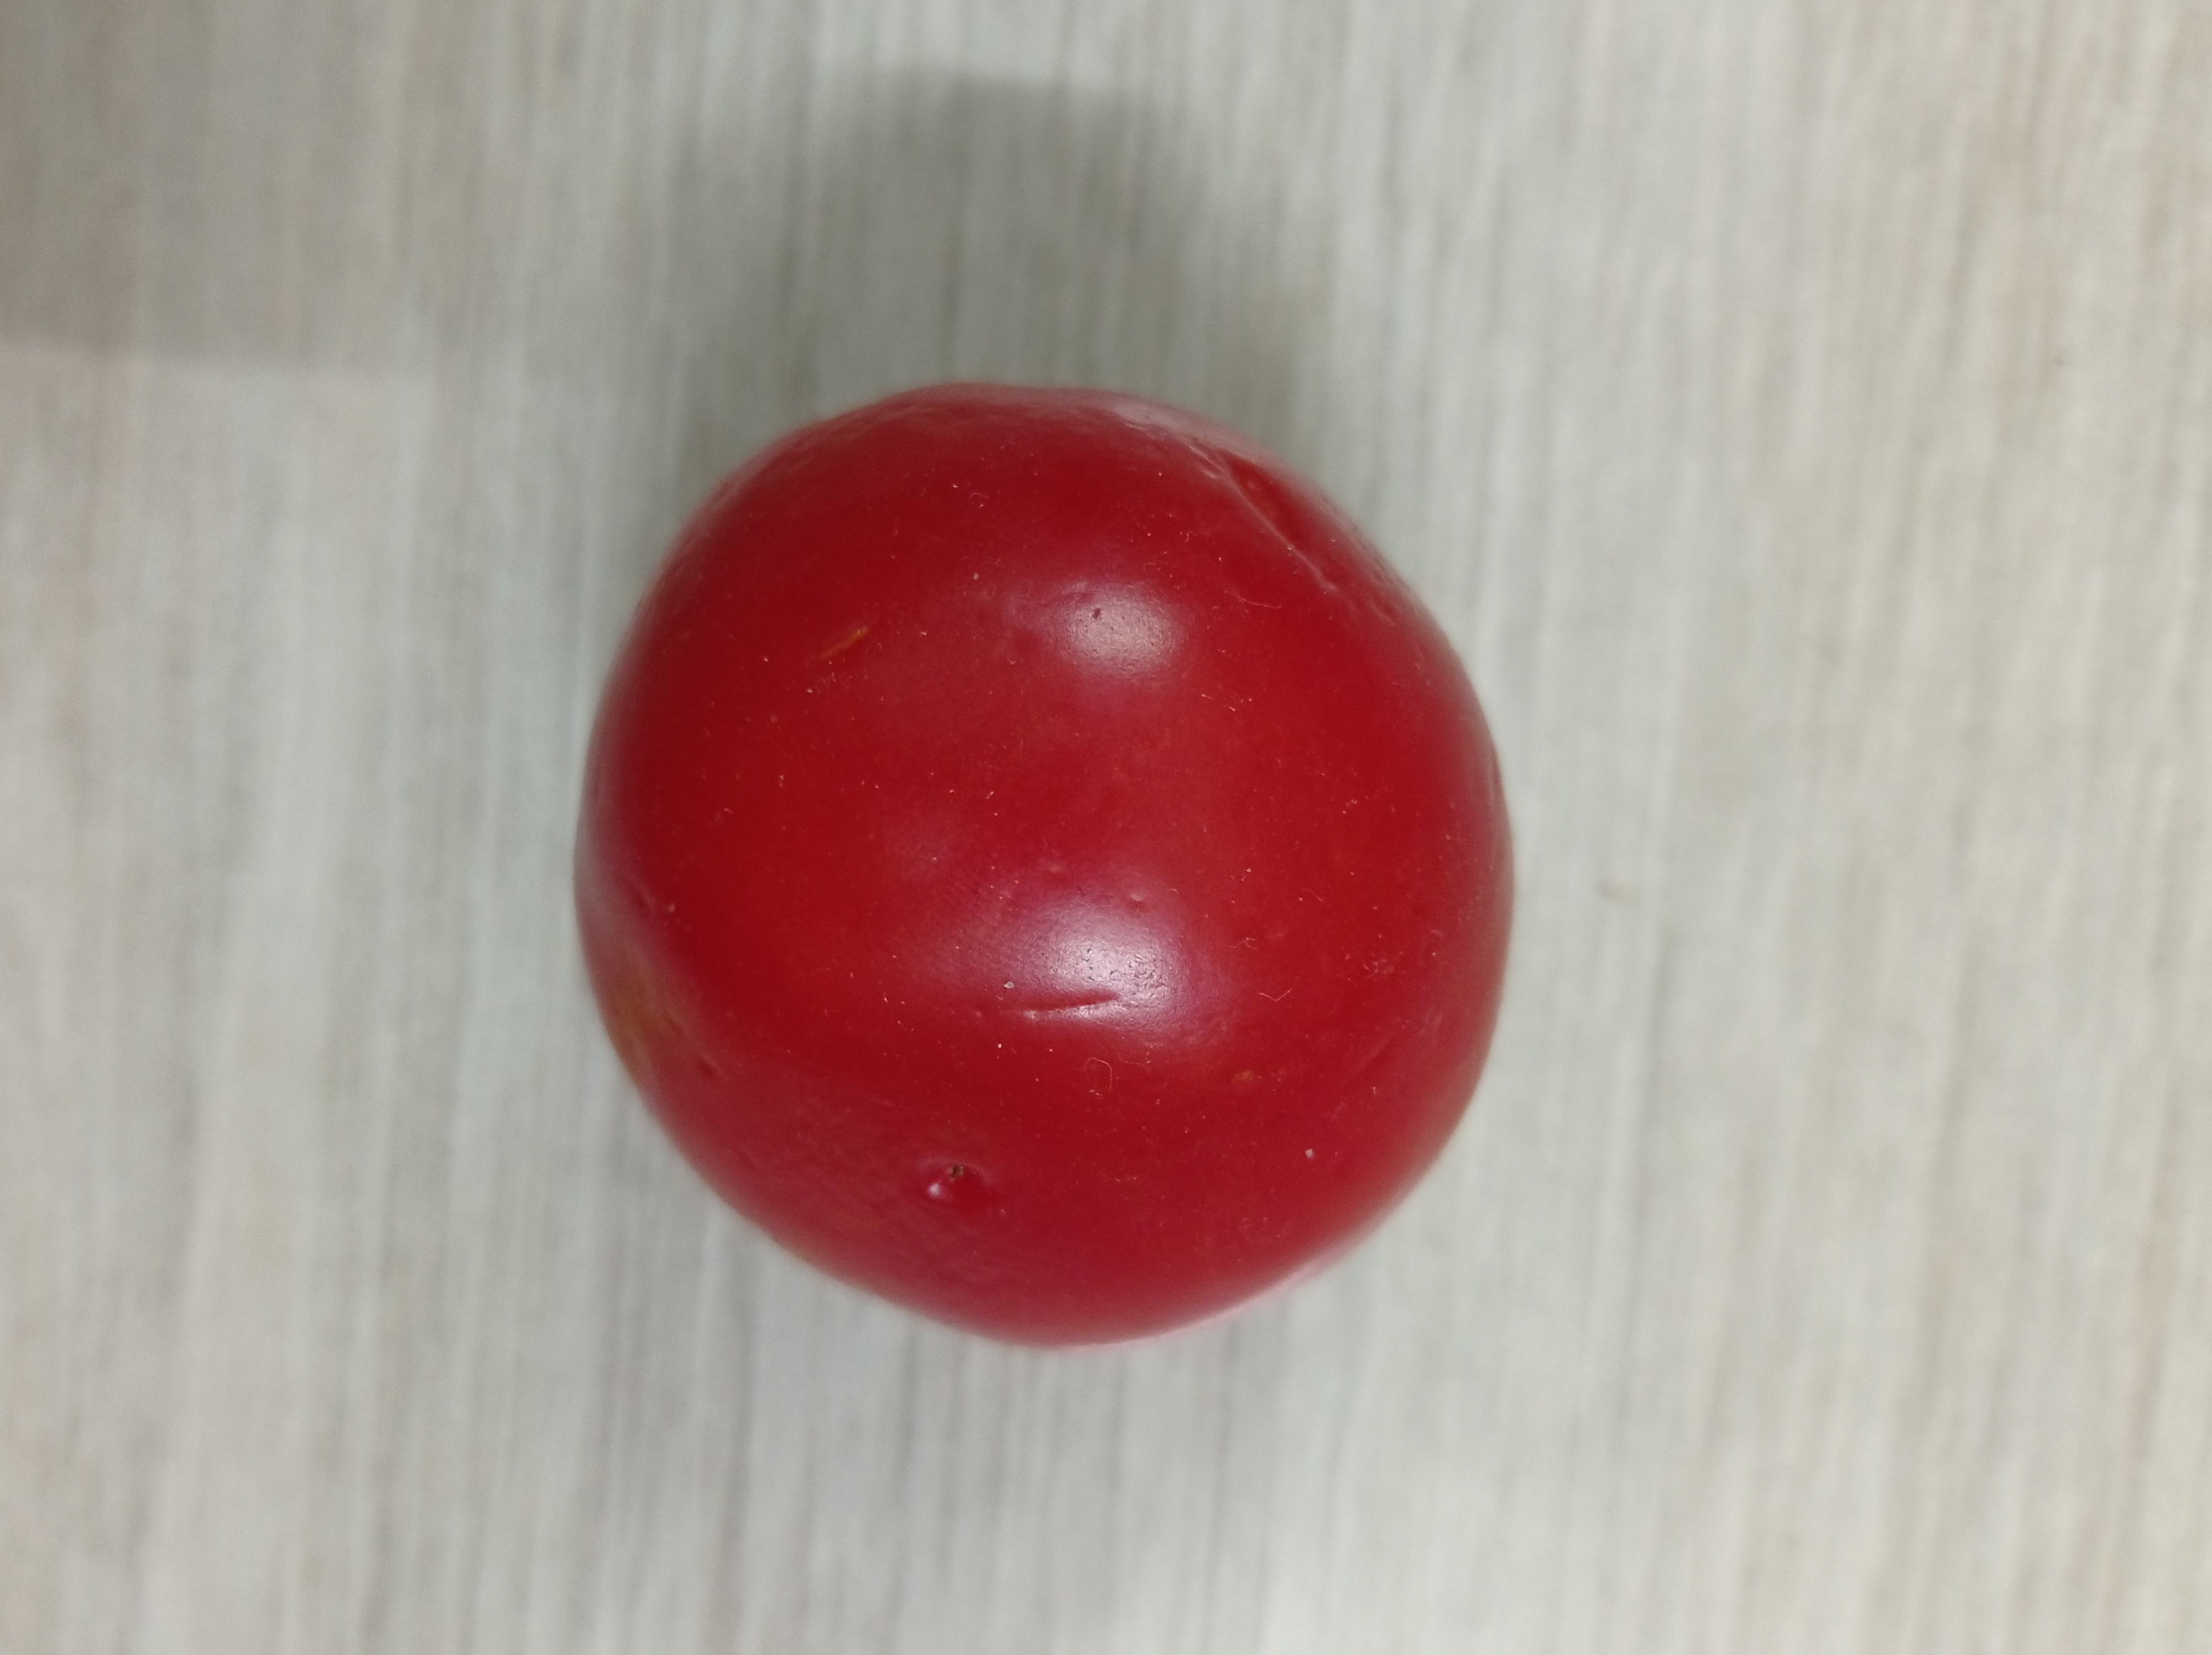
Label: Fresh